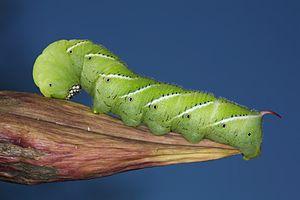
Larve de sphinx du tabac à Urbana, Illinois, États-Unis